Alessandro Matri

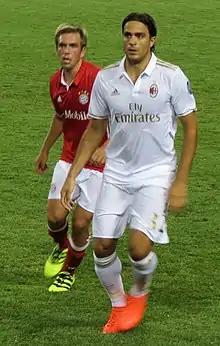
Matri playing for AC Milan in 2016

On 30 August 2013, AC Milan bought back Matri from Juventus for an €11 million transfer fee on a four-year contract. He was given the number 9 shirt, and made his season debut on 1 September 2013 in a 3–1 win over former club Cagliari. He scored his only goal with the club on 27 October 2013 in a 3–2 away defeat to Parma.